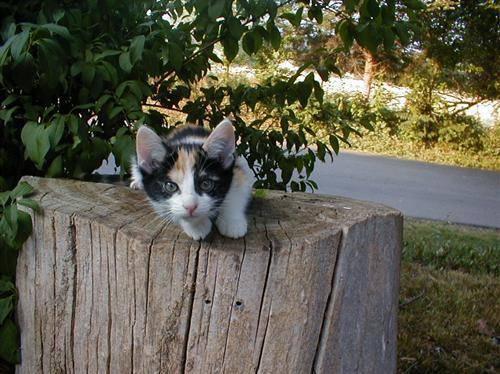
cat